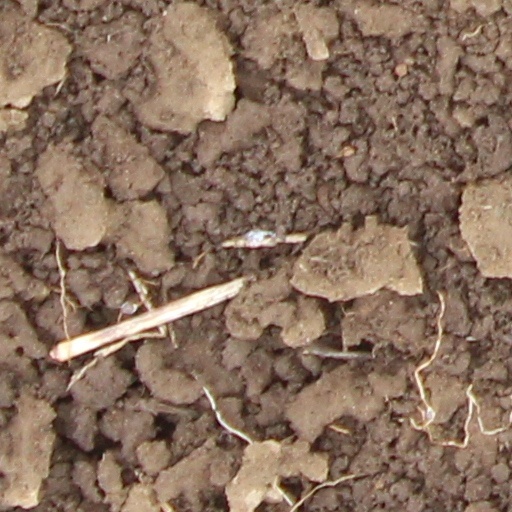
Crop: wheat